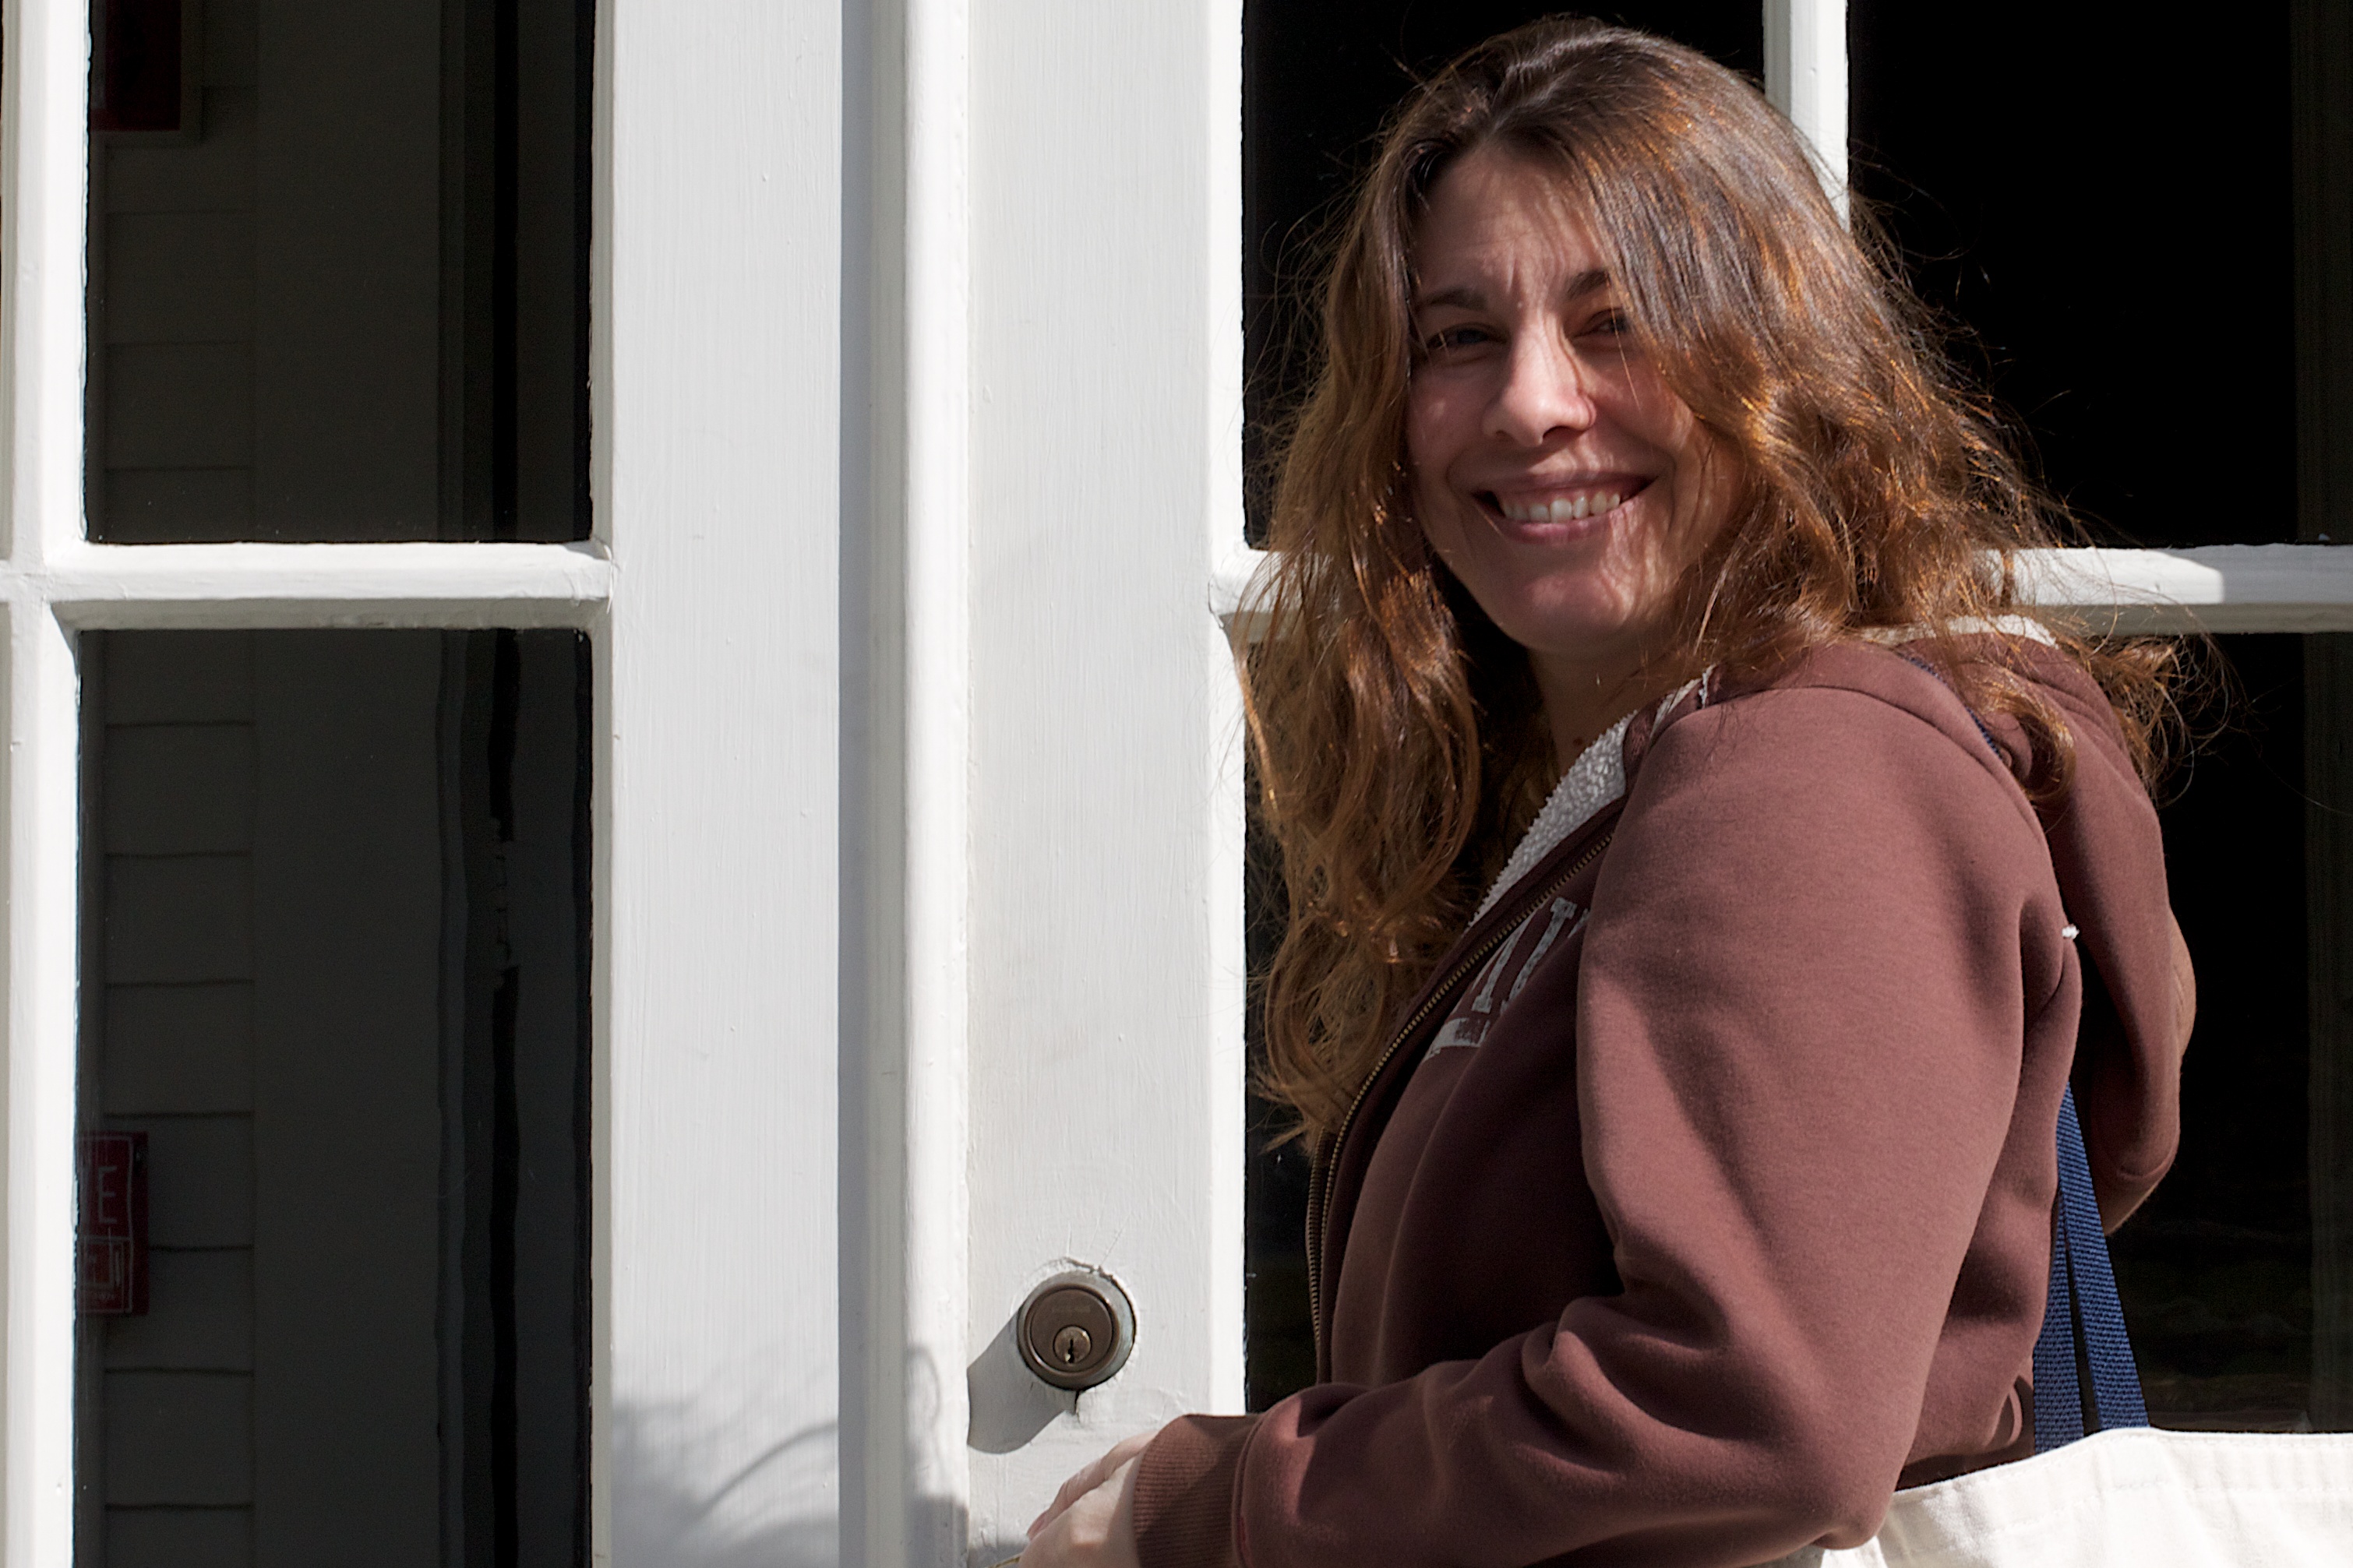
person, portrait, model, sitting, fashion, lady, beauty, blond, photo shoot, portrait photography, human positions